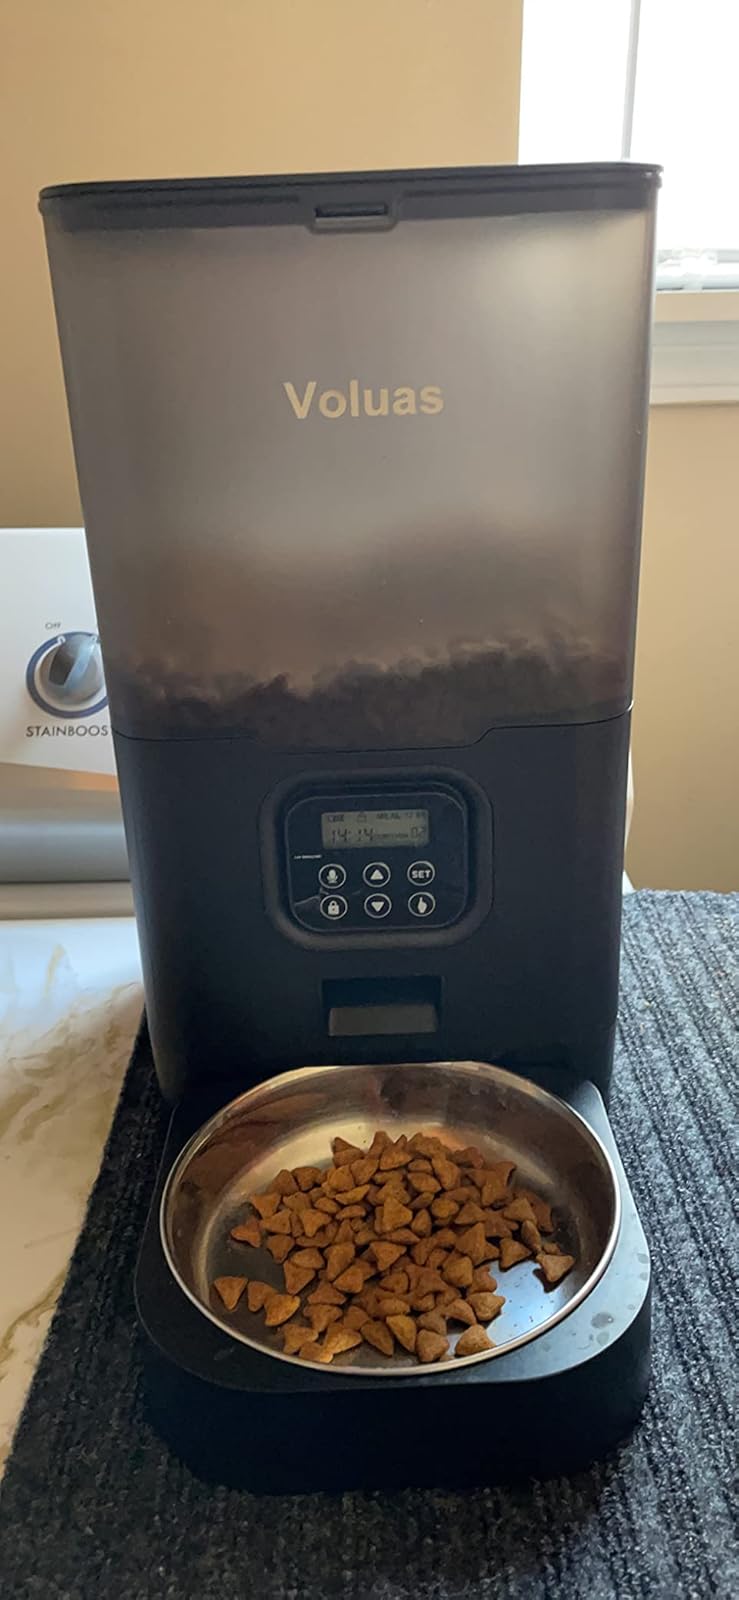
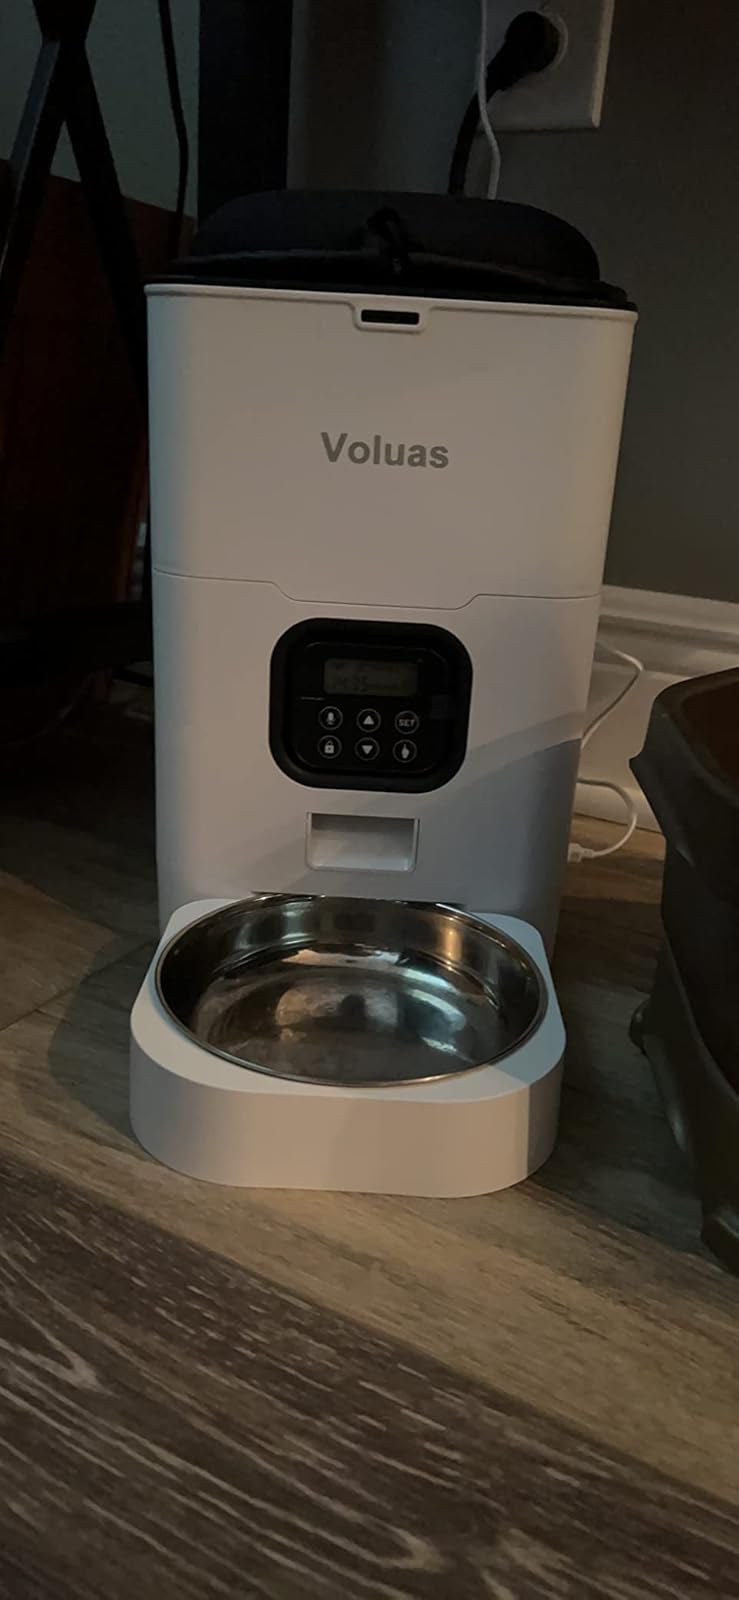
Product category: items_feeder
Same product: no